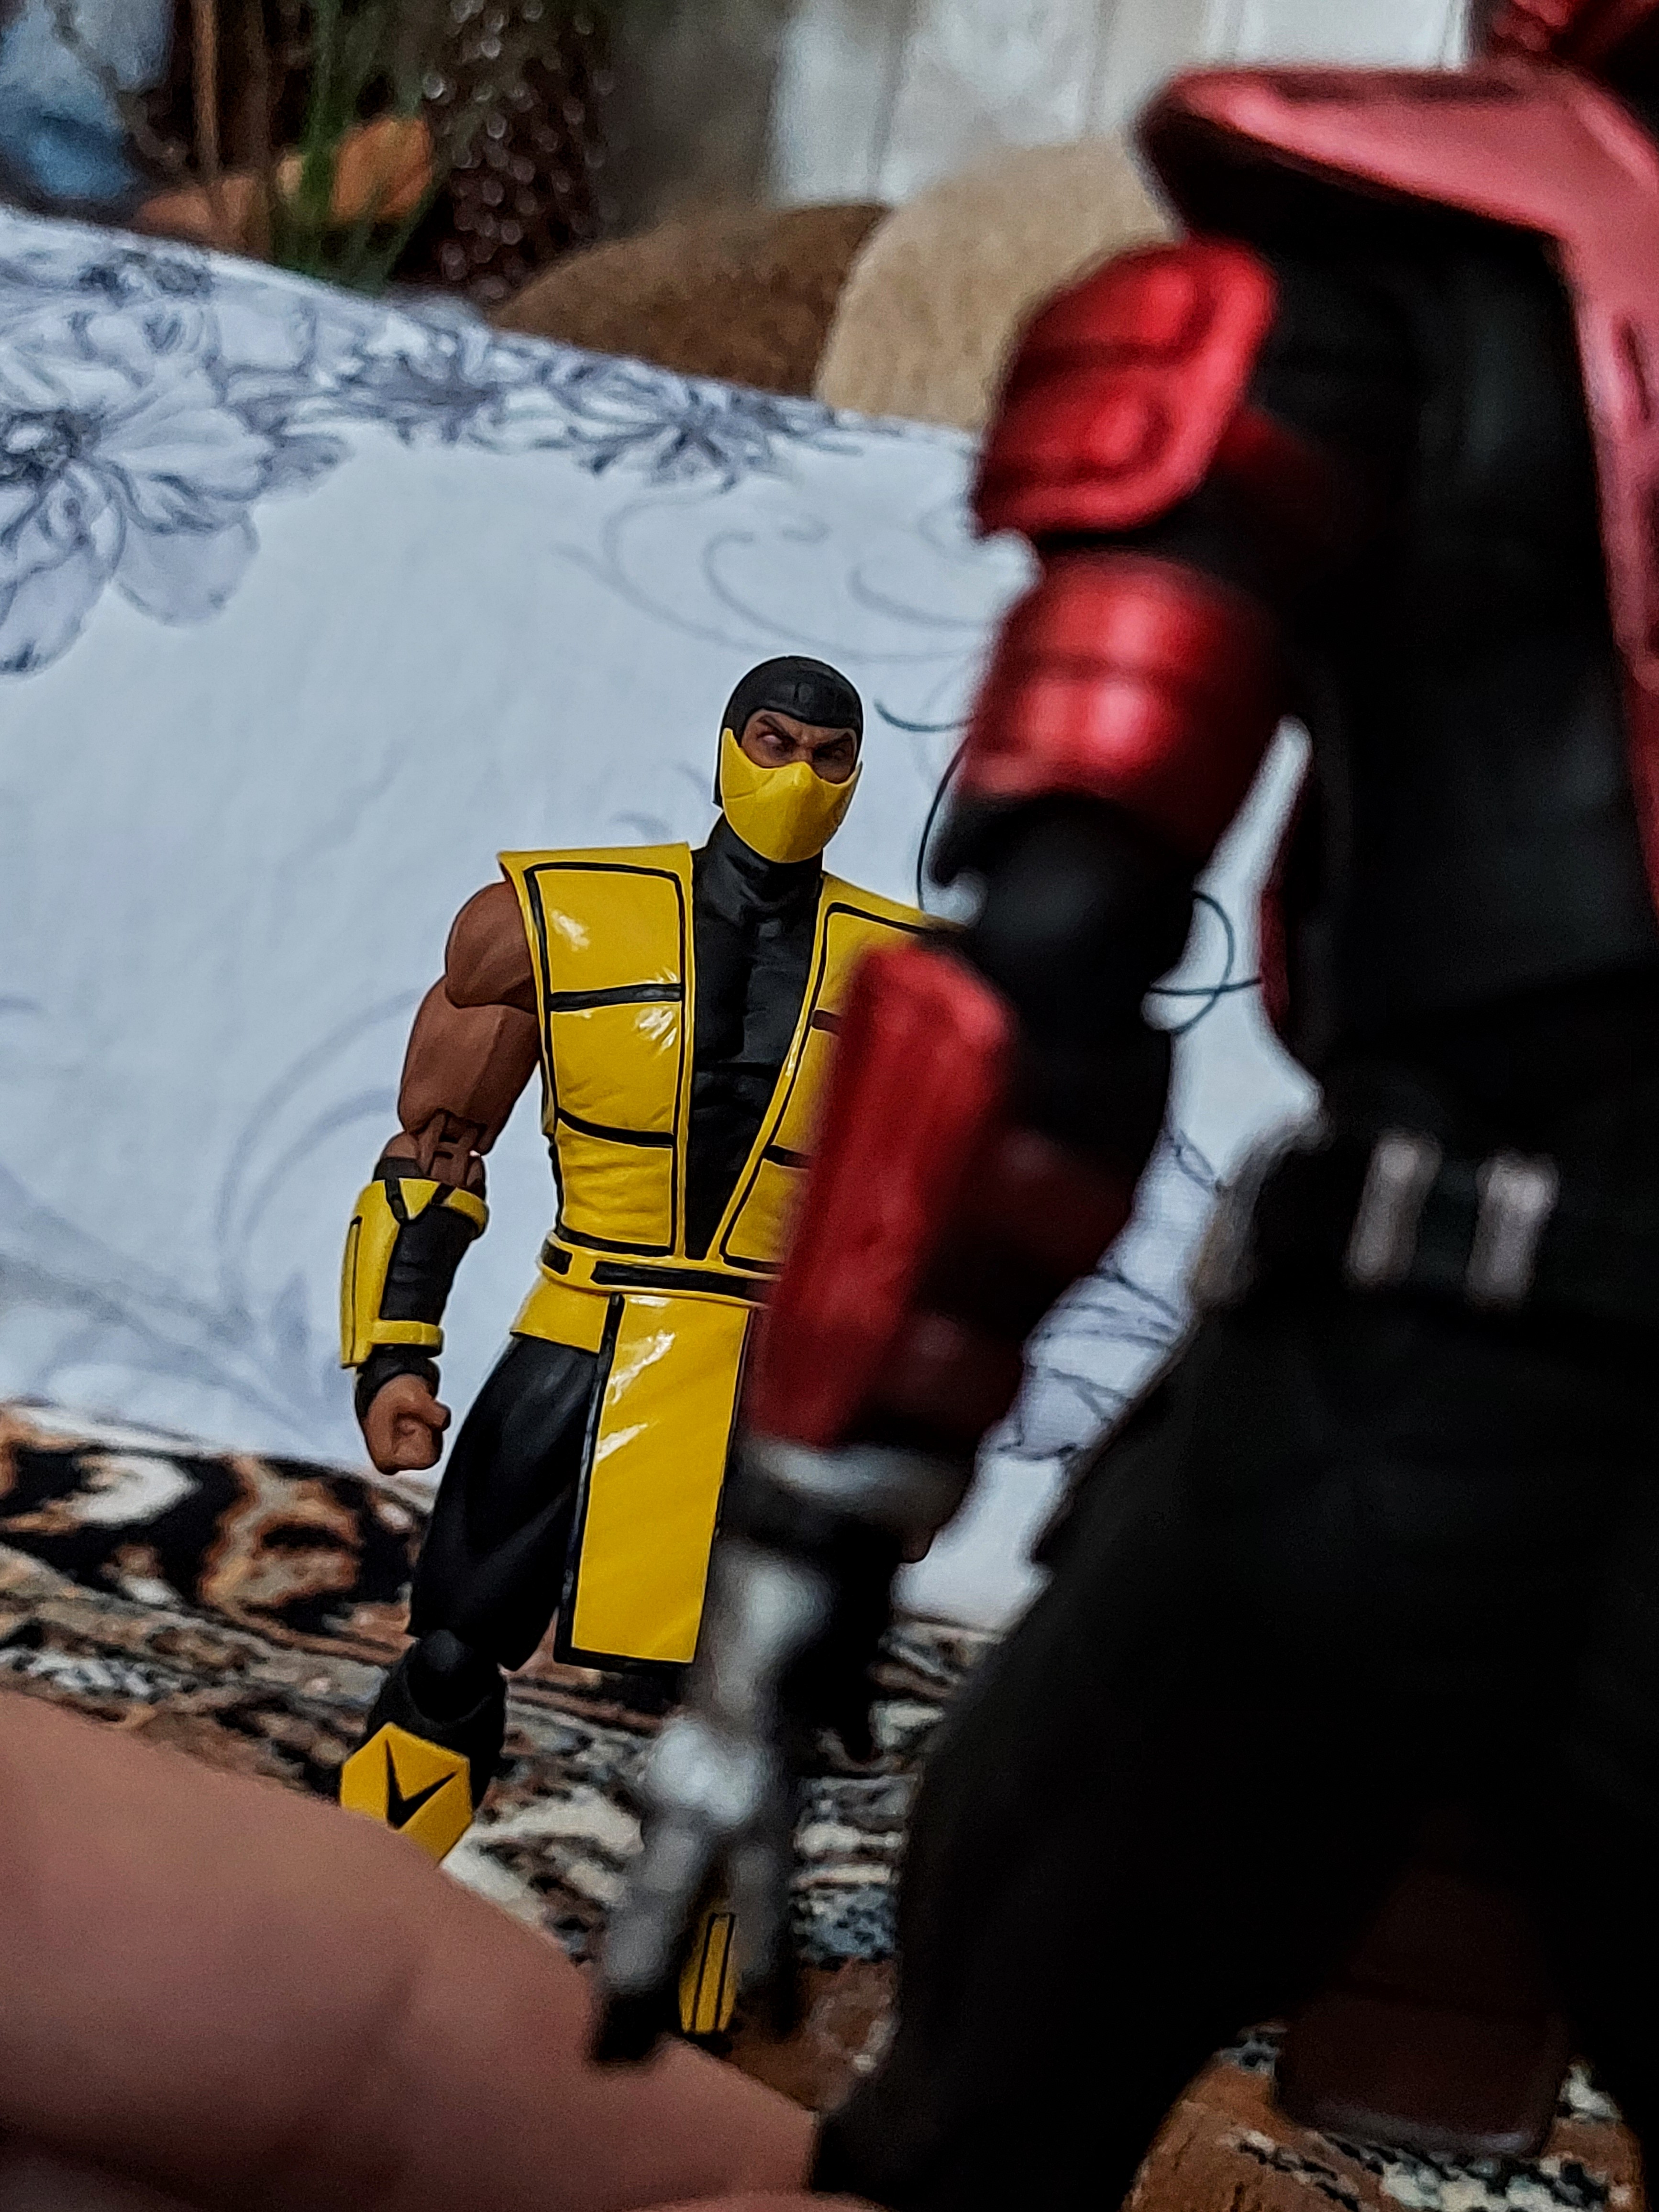
scorpion, storm, collectibles, toy, gesture, fictional character, action figure, event, carmine, art, personal protective equipment, hero, fiction, cape, costume, figurine, thigh, superhero